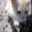
Label: cat